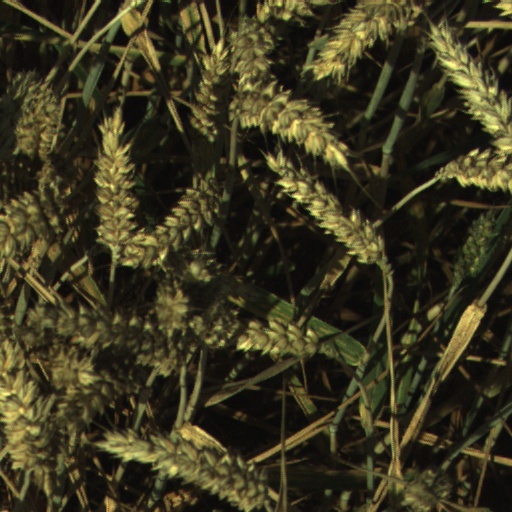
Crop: wheat